Waikiwi

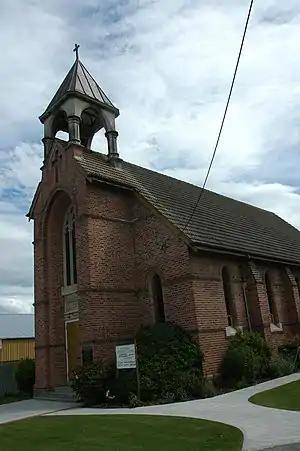
St Stephen's Presbyterian Church

Waikiwi is a suburb of Invercargill, Southland, New Zealand. Invercargill is the southernmost city of New Zealand.